Cross Mountain Mine disaster

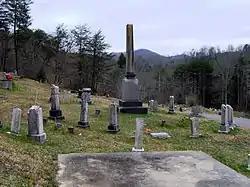
Cross Mountain Miners' Circle

The Cross Mountain Mine disaster was a coal mine explosion that occurred on December 9, 1911, near the community of Briceville, Tennessee, in the southeastern United States. In spite of a well-organized rescue effort led by the newly created Bureau of Mines, 84 miners died in the disaster. The cause of the explosion was the ignition of dust and methane gas released by a roof fall. Miners would use open oil lamps to provide a light source down in the mines.